Mann & Overton

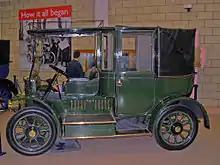
Austin town carriage 1911

The Public Carriage Office—then under the Metropolitan Police at Scotland Yard but now part of Transport for London (as Taxis and Private Hire)—regulates the design of London's taxicabs. The reason for the lofty appearance was a police regulation stating there must be adequate room for a gentleman wearing a top hat but no-one stipulated what length a gentleman must be from topper to bottom.